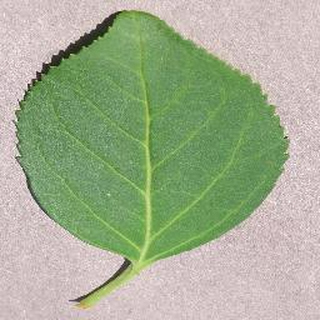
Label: healthy_cherry